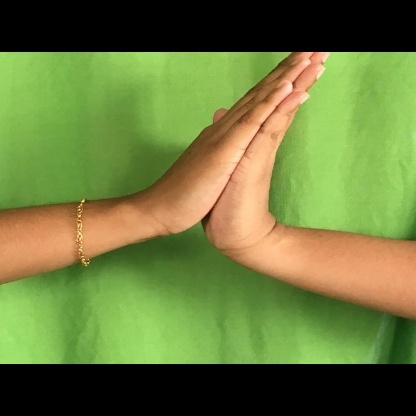
Mudra: Anjali